Mirror to the Sky

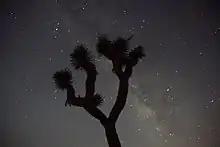
"Cut from the Stars" was inspired by vocalist Jon Davison's visit to Joshua Tree National Park at night with his family

"Cut from the Stars" was primarily inspired by Davison's first visit to a dark-sky preserve at Joshua Tree National Park with his brother and father, who encouraged him to appreciate nature. Davison praised Sherwood's instrumental ideas he had for the song, and the "twinkling" sound it portrayed to Davison made him write words relating to the sky. Davison took Sherwood's initial parts and rearranged them using audio editing software to make a new arrangement, after which the band built on it and reproduced their respective parts. Howe took what was the song's bridge and made it an instrumental outro. Howe said the track is the most different of all the album's tracks in terms of guitar styles, using an analogue pedal board that had an automatic double wah-wah effect.